Augustus

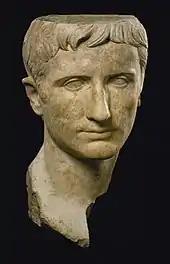
Portraits of Augustus show the emperor with idealized features.

On 16 January 27 BC the Senate gave Octavian the new title of . , from the Latin 'to increase', can be translated as "illustrious one" or "sublime". It was a title of religious authority rather than political one, and it indicated that Octavian now approached divinity. His name of Augustus was also more favourable than , the previous one which he styled for himself in reference to the story of the legendary founder of Rome, which symbolised a second founding of Rome. The title of was associated too strongly with notions of monarchy and kingship, an image that Octavian tried to avoid. The Senate also confirmed his position as , which originally meant the member of the Senate with the highest precedence, but in this case it became an almost regnal title for a leader who was first in charge. The honorific was inherited by all future emperors and became the "de facto" main title of the emperor. As a result, modern historians usually regard this event as the beginning of his reign as the "emperor". Augustus himself appears to have reckoned his "reign" from 27 BC.